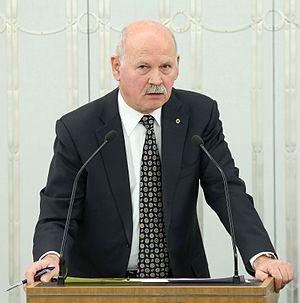
Les sénateurs de la VIIIe législature ont été élus lors des Élections sénatoriales polonaises de 2011 qui se sont tenues le 9 octobre 2011